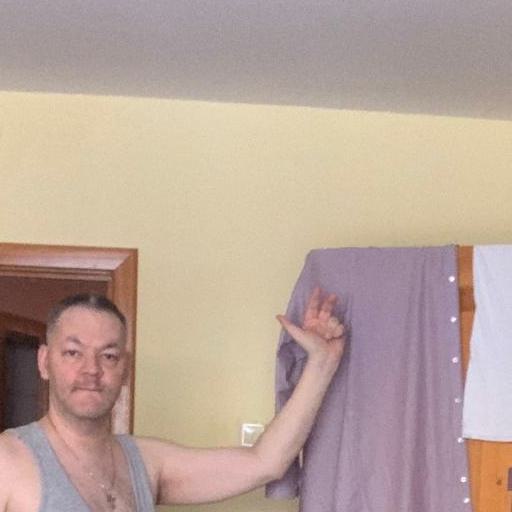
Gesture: three2